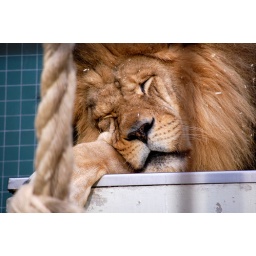
shot of a sleeping lion at berlin zooShot in Berlin january 2010